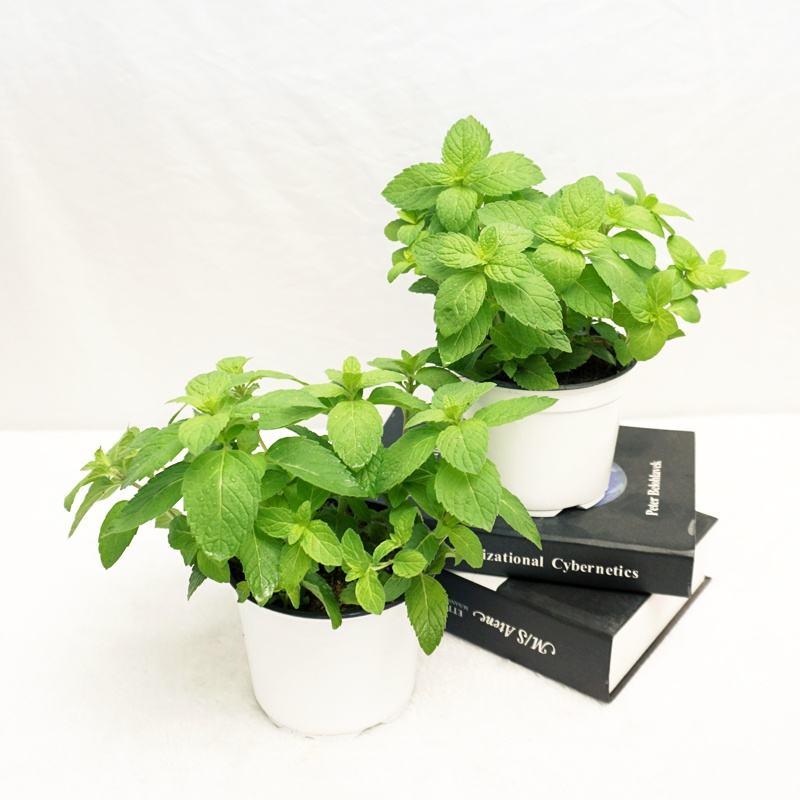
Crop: unknown
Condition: basil